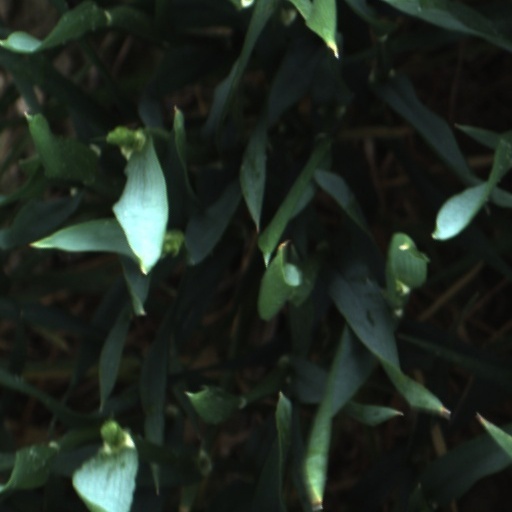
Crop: wheat